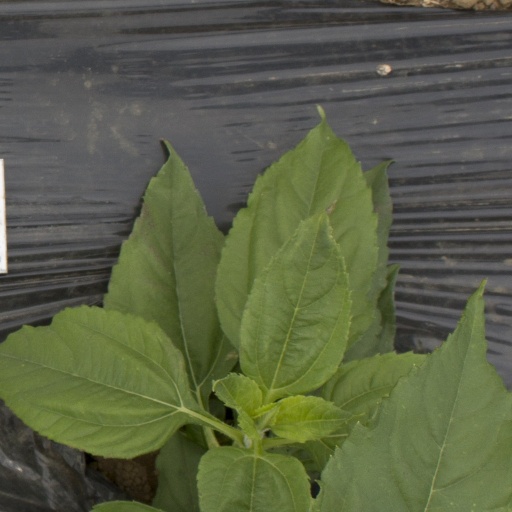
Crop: Jerusalem artichoke